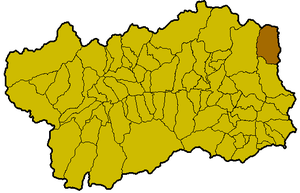
Localisation de la commune de Gressoney-La-Trinité à l'intérieur de la Vallée d'Aoste. Italiano: Posizione del comune di Gressoney-La-Trinité all'interno della Valle d'Aosta.
Gressoney-La-Trinité est une commune italienne alpine de la région Vallée d'Aoste.